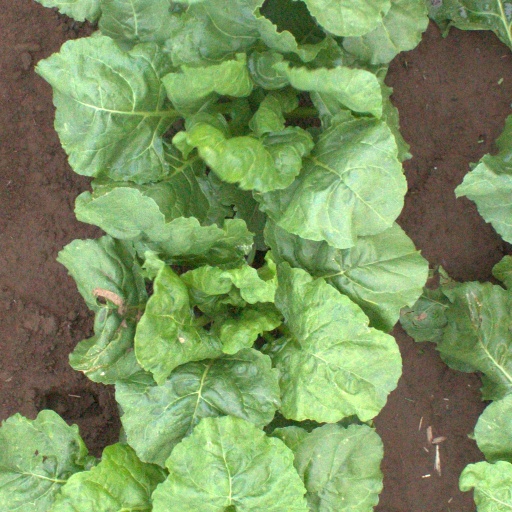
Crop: sugar beet